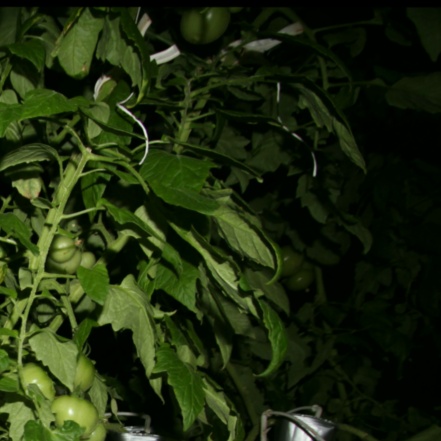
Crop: tomato